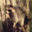
Label: raccoon